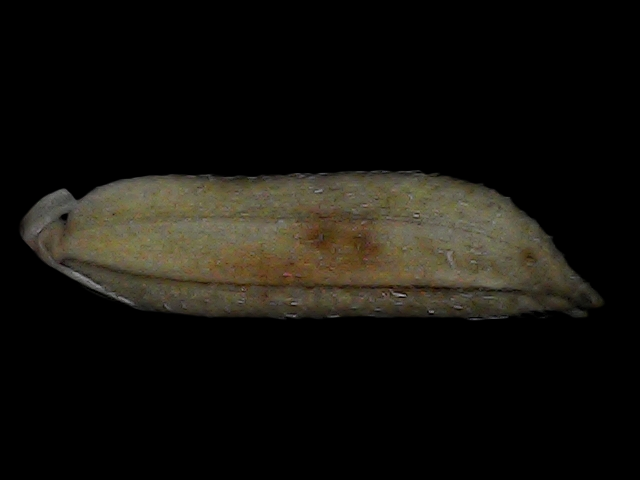
Rice variety: Bd87